Stroganov Church

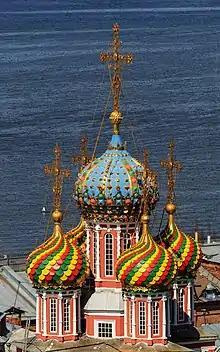
The domes of the church

The church is two-level: at the top there is a three-apsidal altar, a prayer hall, a refectory and a porch. Outside and inside the church is decorated with white stone carvings.